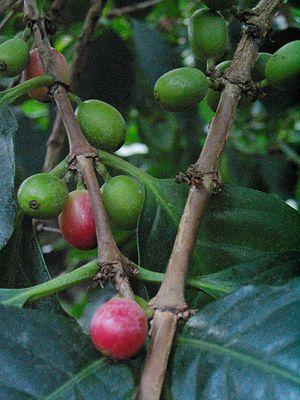
En botanique, une drupe est un fruit charnu à noyau, comme la cerise, l'abricot ou l'olive. Il est issu d'un pistil à carpelle unique, du type « infère » non adhérent. Dans le cas de fleurs à plusieurs carpelles libres, on obtient un fruit composé ou polydrupe, telle la mûre de la ronce.